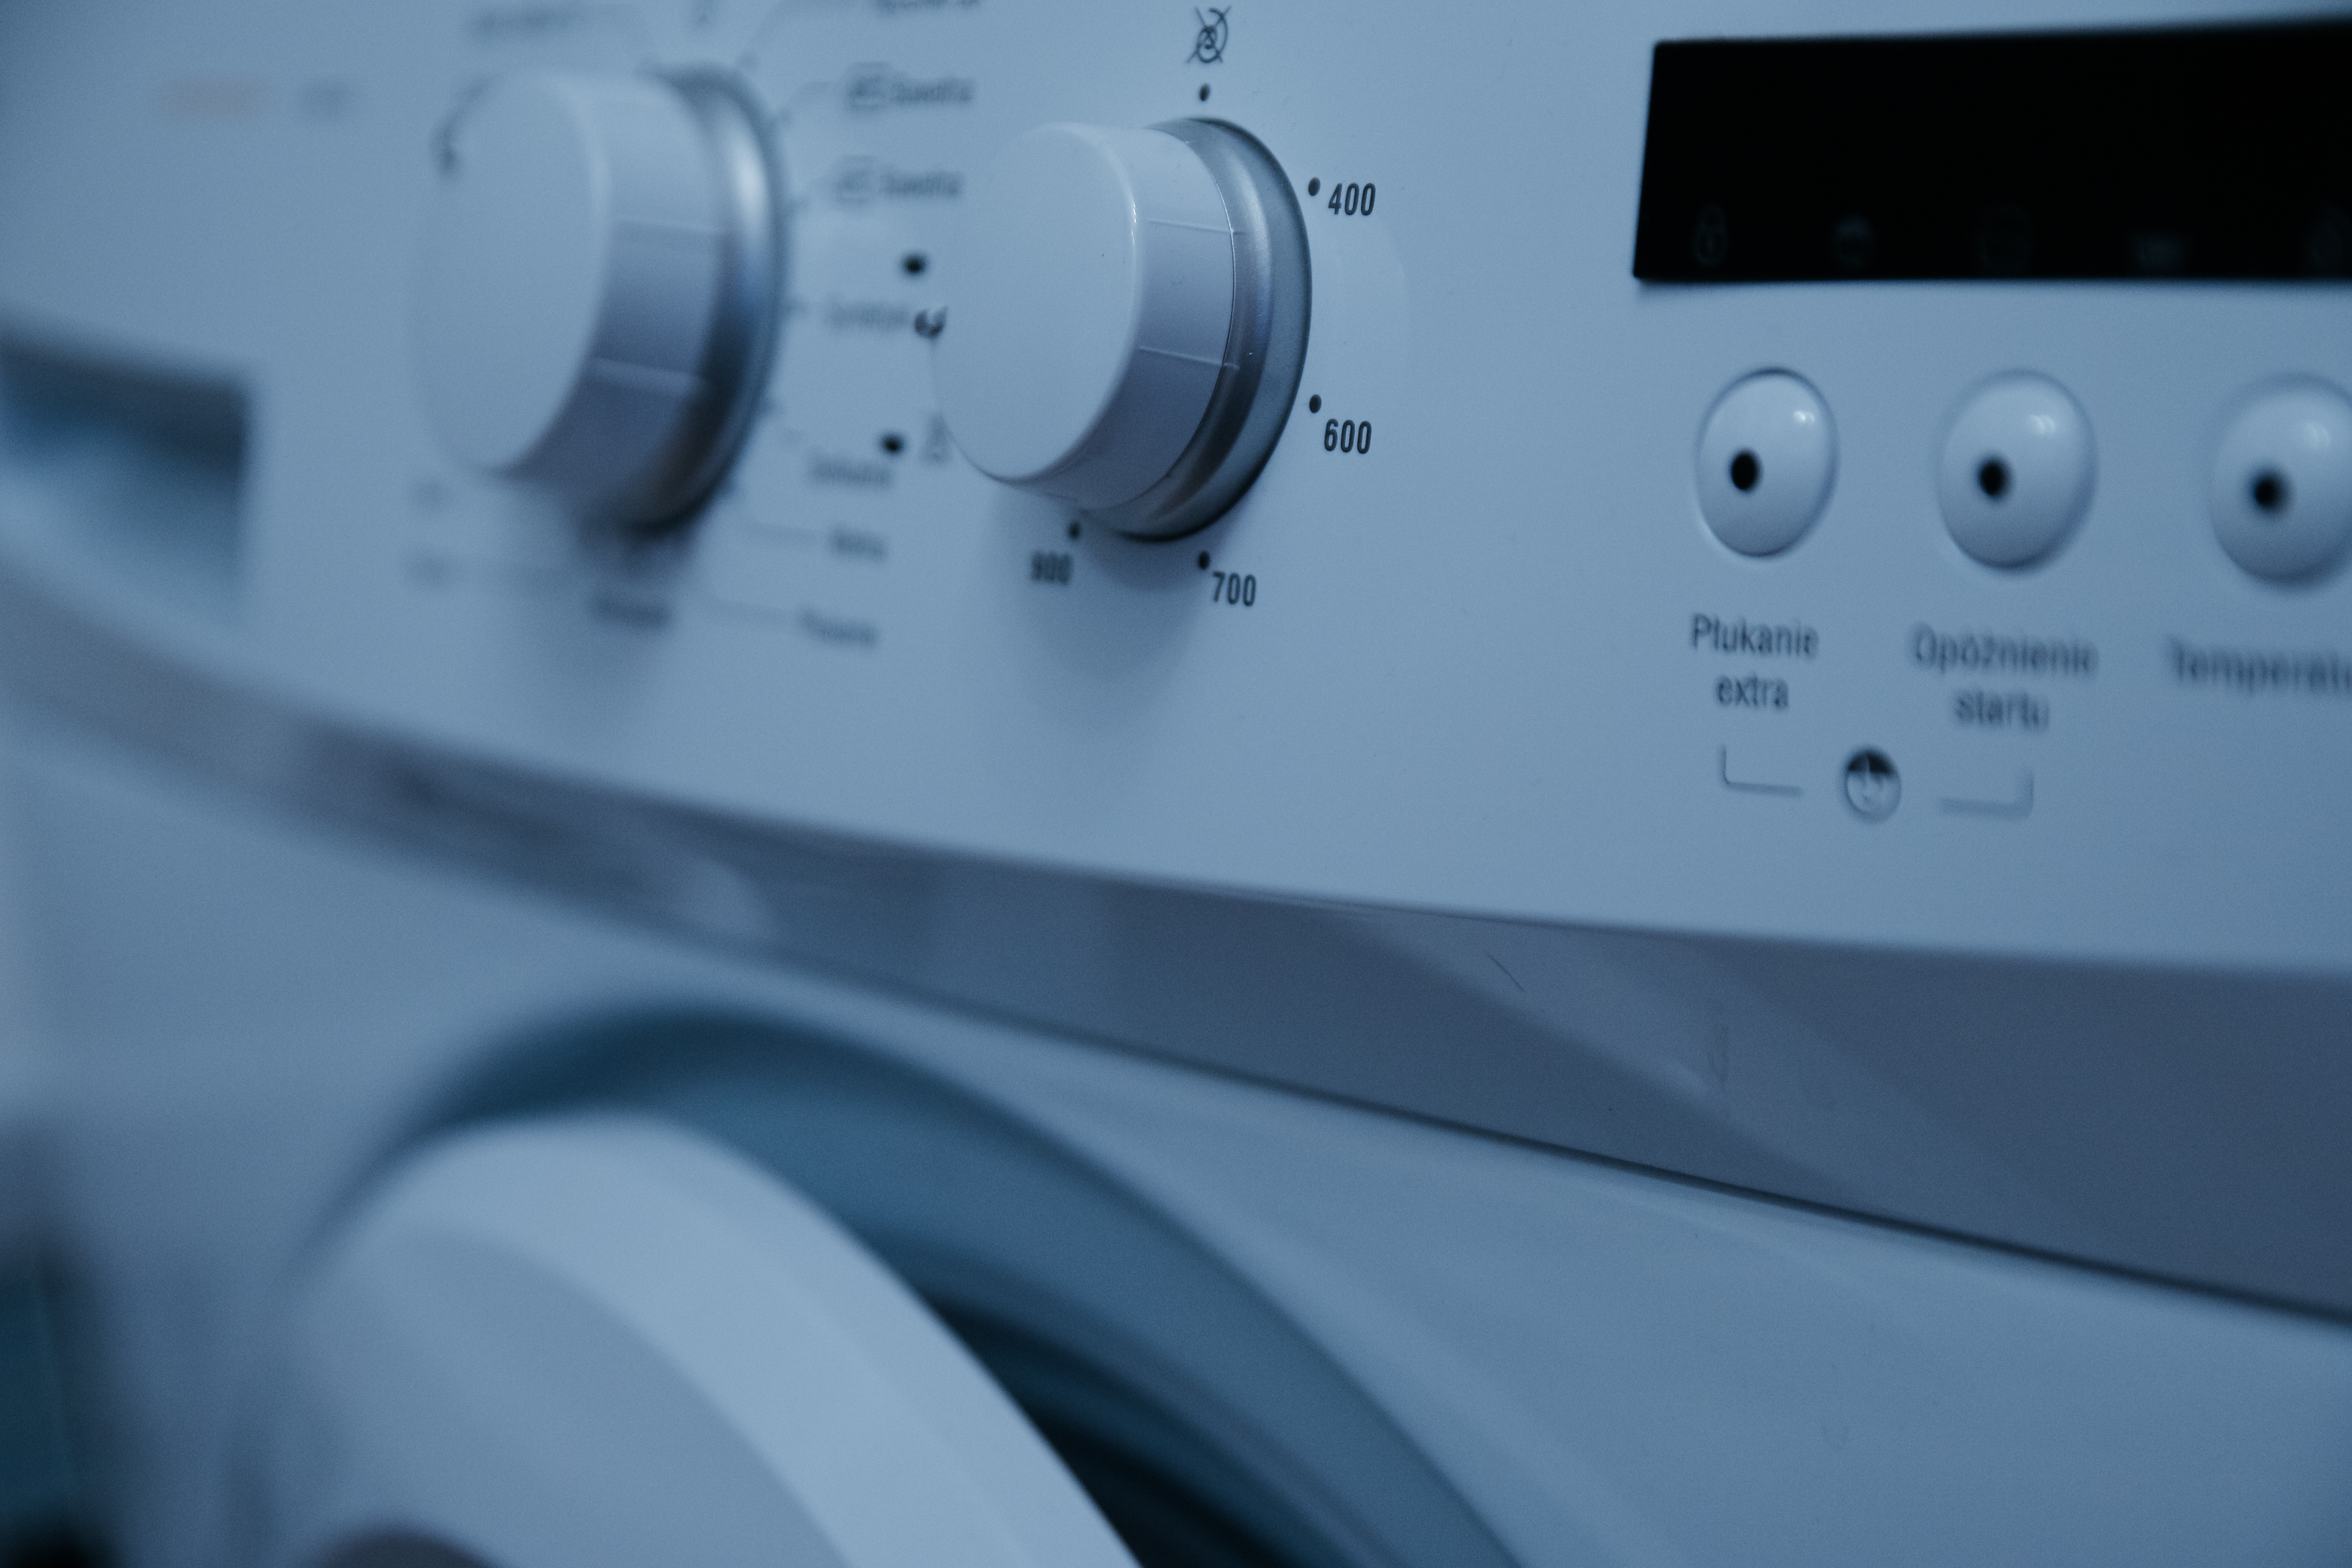
washing, wash, product, cleaning, cleanup, washing machine, major appliance